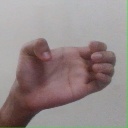
अक्षर: ख